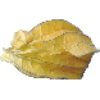
Label: Physalis with Husk 1